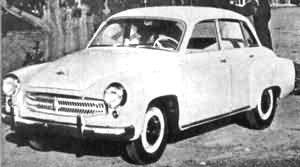
La IAME Justicialista est une gamme de voitures comprenant plusieurs modèles, fabriquées en Argentine entre 1953 et 1955, par le constructeur et société d'État IAME - Industrias Aeronáuticas y Mecánicas del Estado, sous le deuxième gouvernement du président Juan Domingo Perón.